History of the Philippines

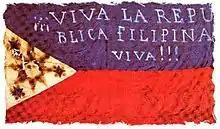
An early flag of the Filipino revolutionaries.

On January 23, 1899, the First Philippine Republic was proclaimed under Asia's first democratic constitution, with Aguinaldo as its president. Under Aguinaldo, The Philippine Revolutionary Army was also renowned to be racially tolerant and progressive as it had a multi-ethnic composition that included various other races and nationalities asides from the native Filipino, being its officers. Juan Cailles an Indian and French Mestizo served as a Major General, the Chinese Filipino José Ignacio Paua was a Brigadier General, and Vicente Catalan who was appointed supreme Admiral of the Philippine Revolutionary Navy was a Cuban of Criollo descent. There were even Japanese, French and Italian soldiers in the Revolution and Republic, such as the Japanese officer Captain Chizuno Iwamoto, French soldier Estaquio Castellor, and Italian revolutionary Captain Camillo Ricchiardi. And, even among the defeated Spanish Army and American invaders, there are those who defected to the side of the Philippine Republic. The most famous of which was African-American Captain David Fagen who joined the Filipinos due to his disgust of American racism against both African-Americans and Filipinos. Various nations, mostly Latin American, also influenced the new Republic, the Sun in the Philippine flag was taken from the Sun of May of Peru, Argentina, and Uruguay which symbolized Inti who was the Incan Sun God, while the stars in the flag were inspired by the stars in the flags of the nations of Texas, Cuba, and Puerto Rico. The Constitution of the First Philippine Republic was also influenced by the Constitutions of Cuba, Belgium, Mexico, Brazil, Nicaragua, Costa Rica, and Guatemala, in addition to using the French Constitution of 1793.